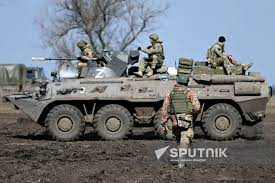
Label: BTR